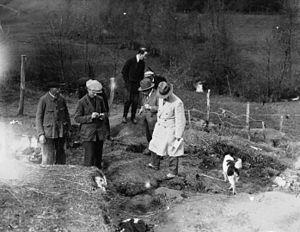
Fouilles à Glozel (Ferrières-sur-Sichon, département de l'Allier, France).
Glozel est un hameau de la commune de Ferrières-sur-Sichon, situé dans le sud-est du département de l'Allier, au Nord du Massif Central, à une trentaine de kilomètres de Vichy, dans la montagne bourbonnaise.